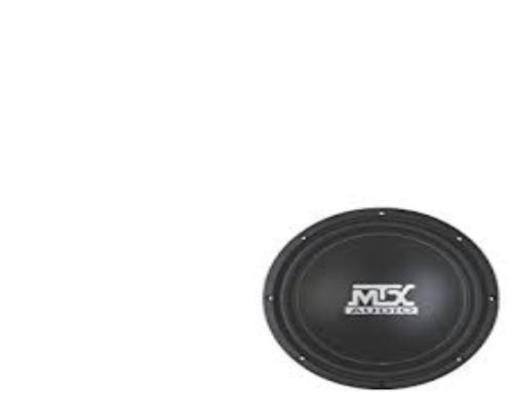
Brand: mtx audio
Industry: Leisure